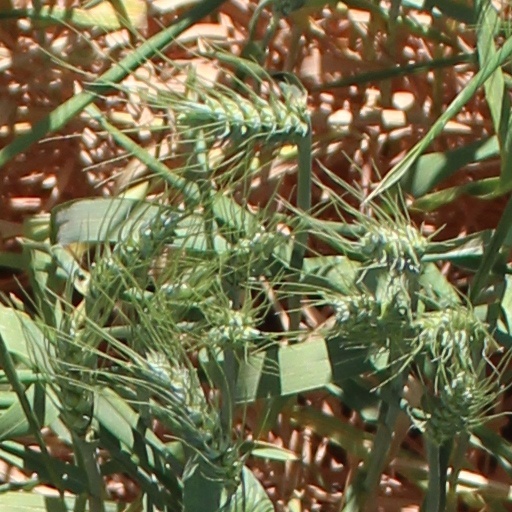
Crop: wheat